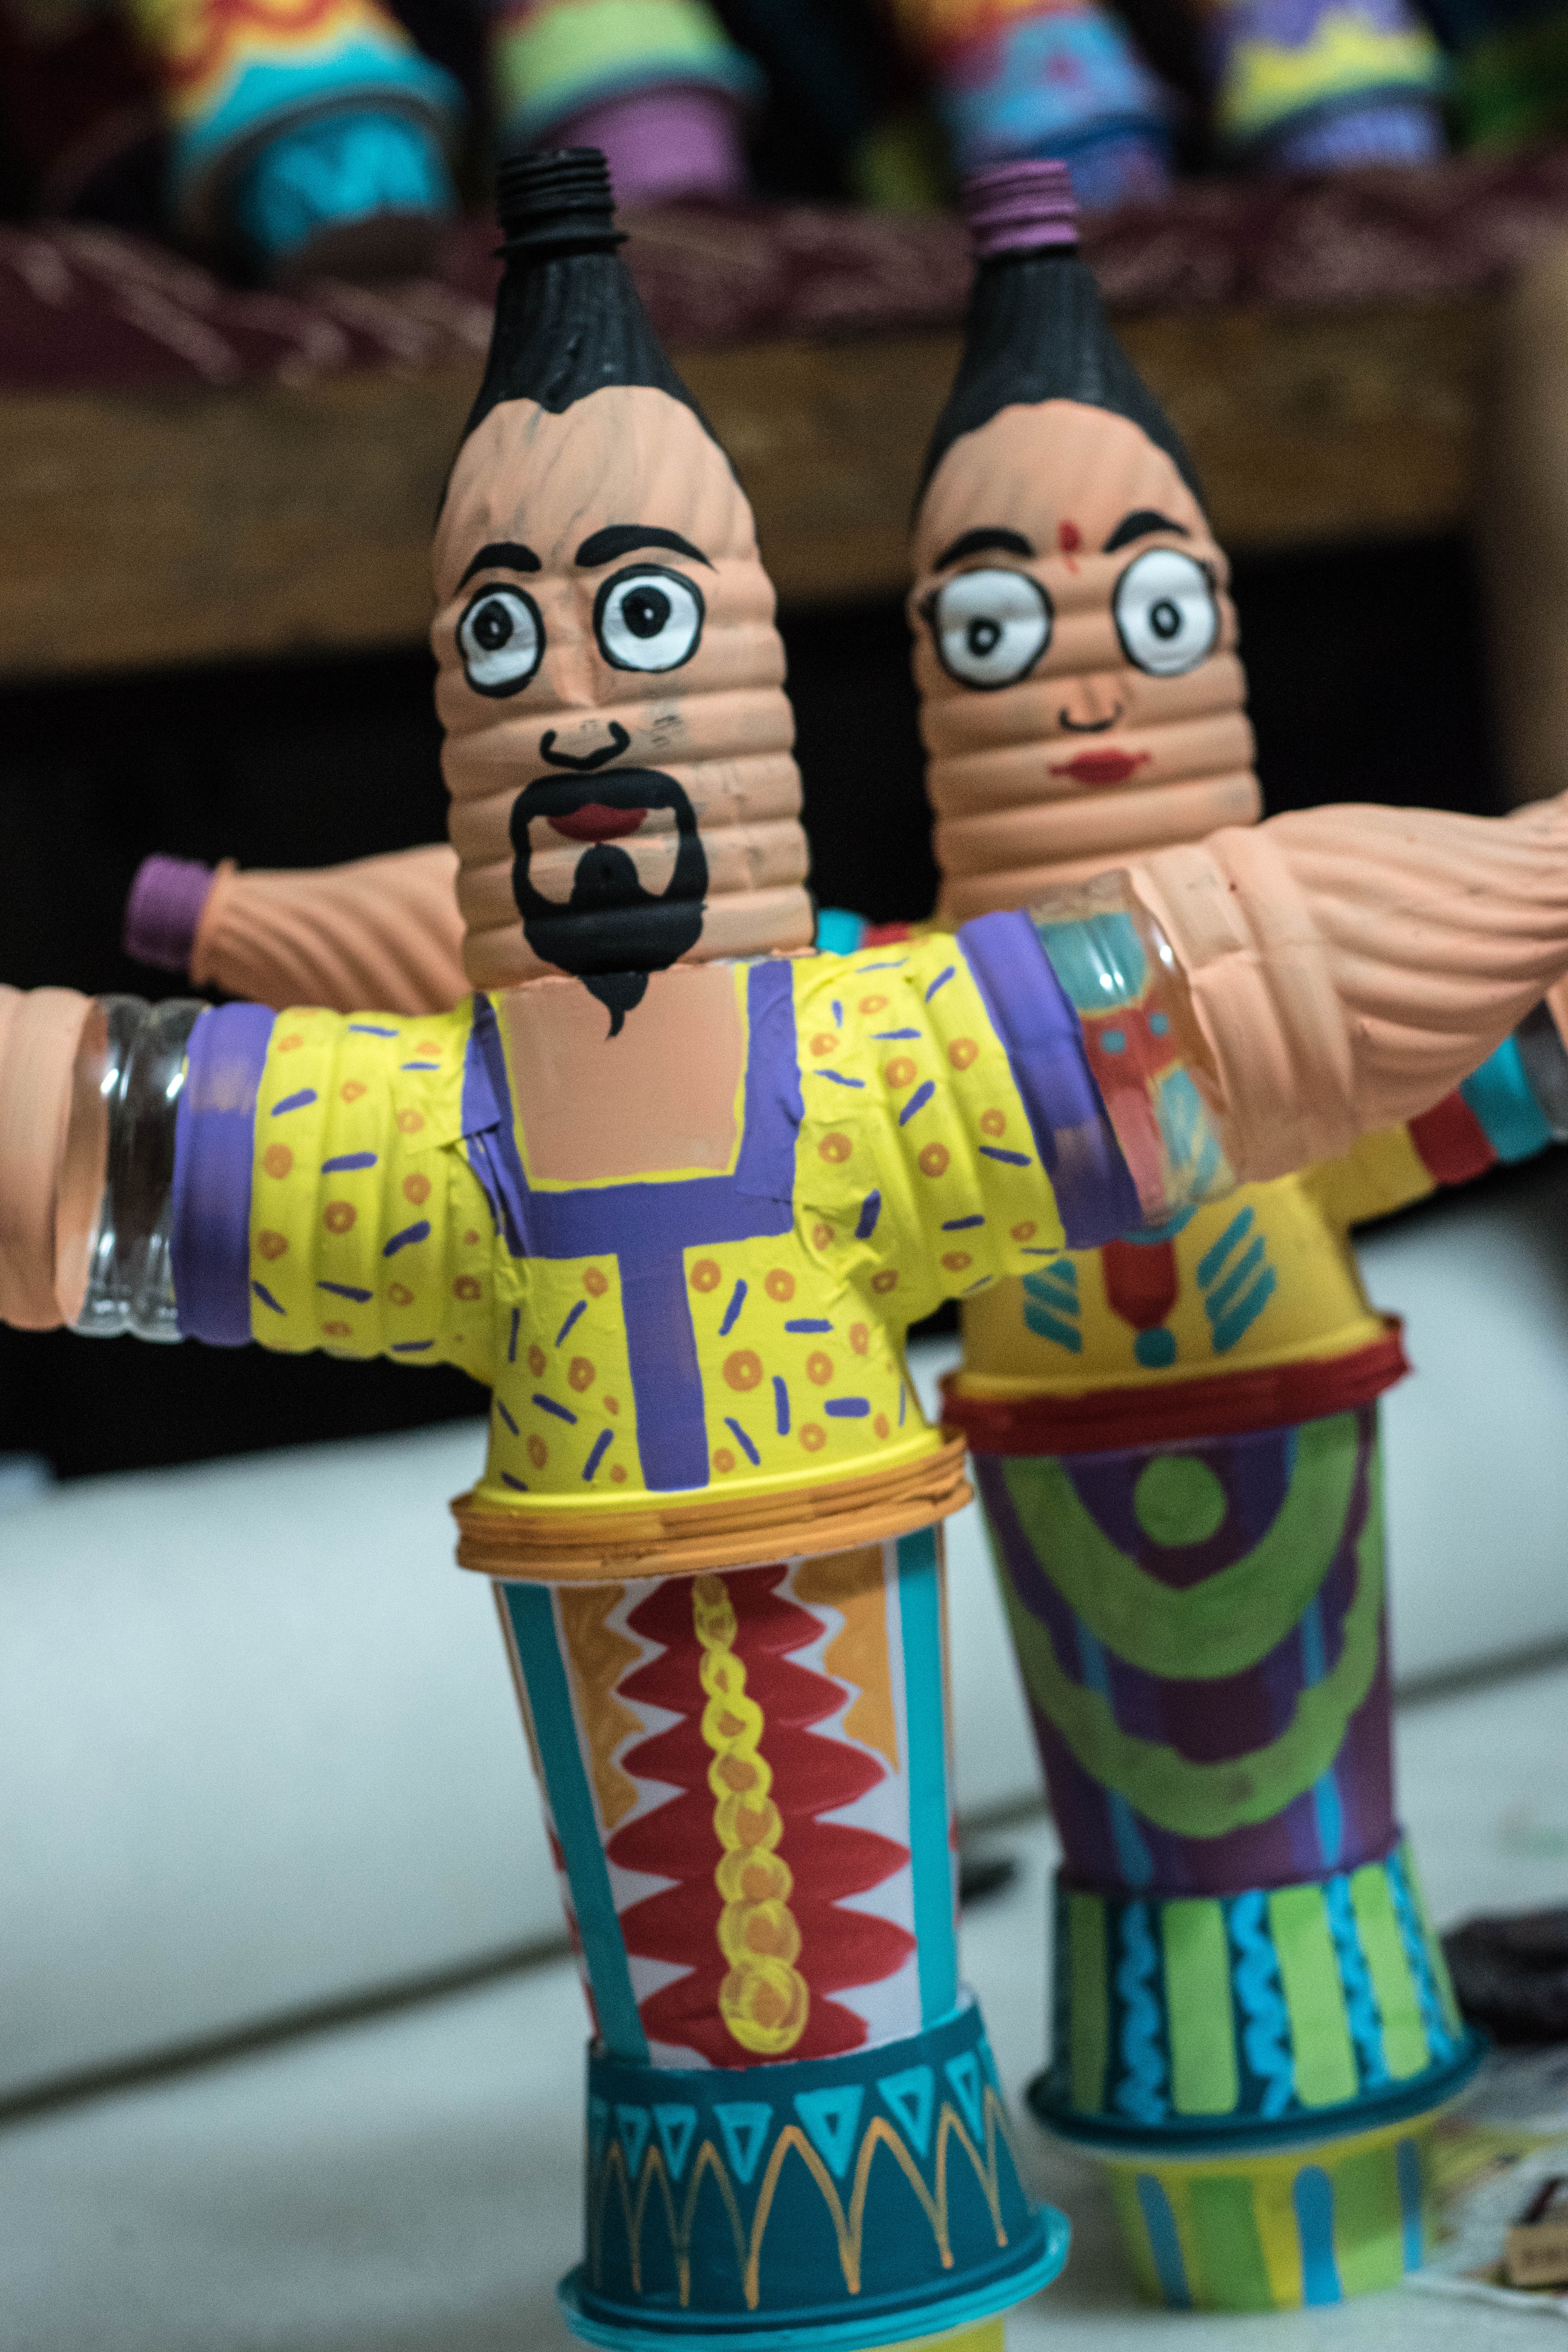
color, artistic, paint, blue, craft, colorful, toy, doll, art, creativity, bottle paint, man woman doll